Colborne Street, Toronto

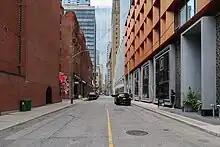
Colborne Street in 2023

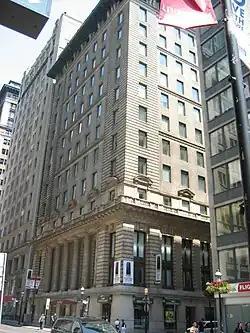
Trader's Bank Building at the corner of Yonge and Colborne streets.

Colborne Street is a street running several hundred metres east of Yonge Street in downtown Toronto, Ontario, Canada. It crosses Victoria Street and Leader Lane, ending at Church Street. It is located between and parallel to King Street East and Wellington Street East. The street is notable for retaining several historic buildings built during the reign of Queen Victoria.